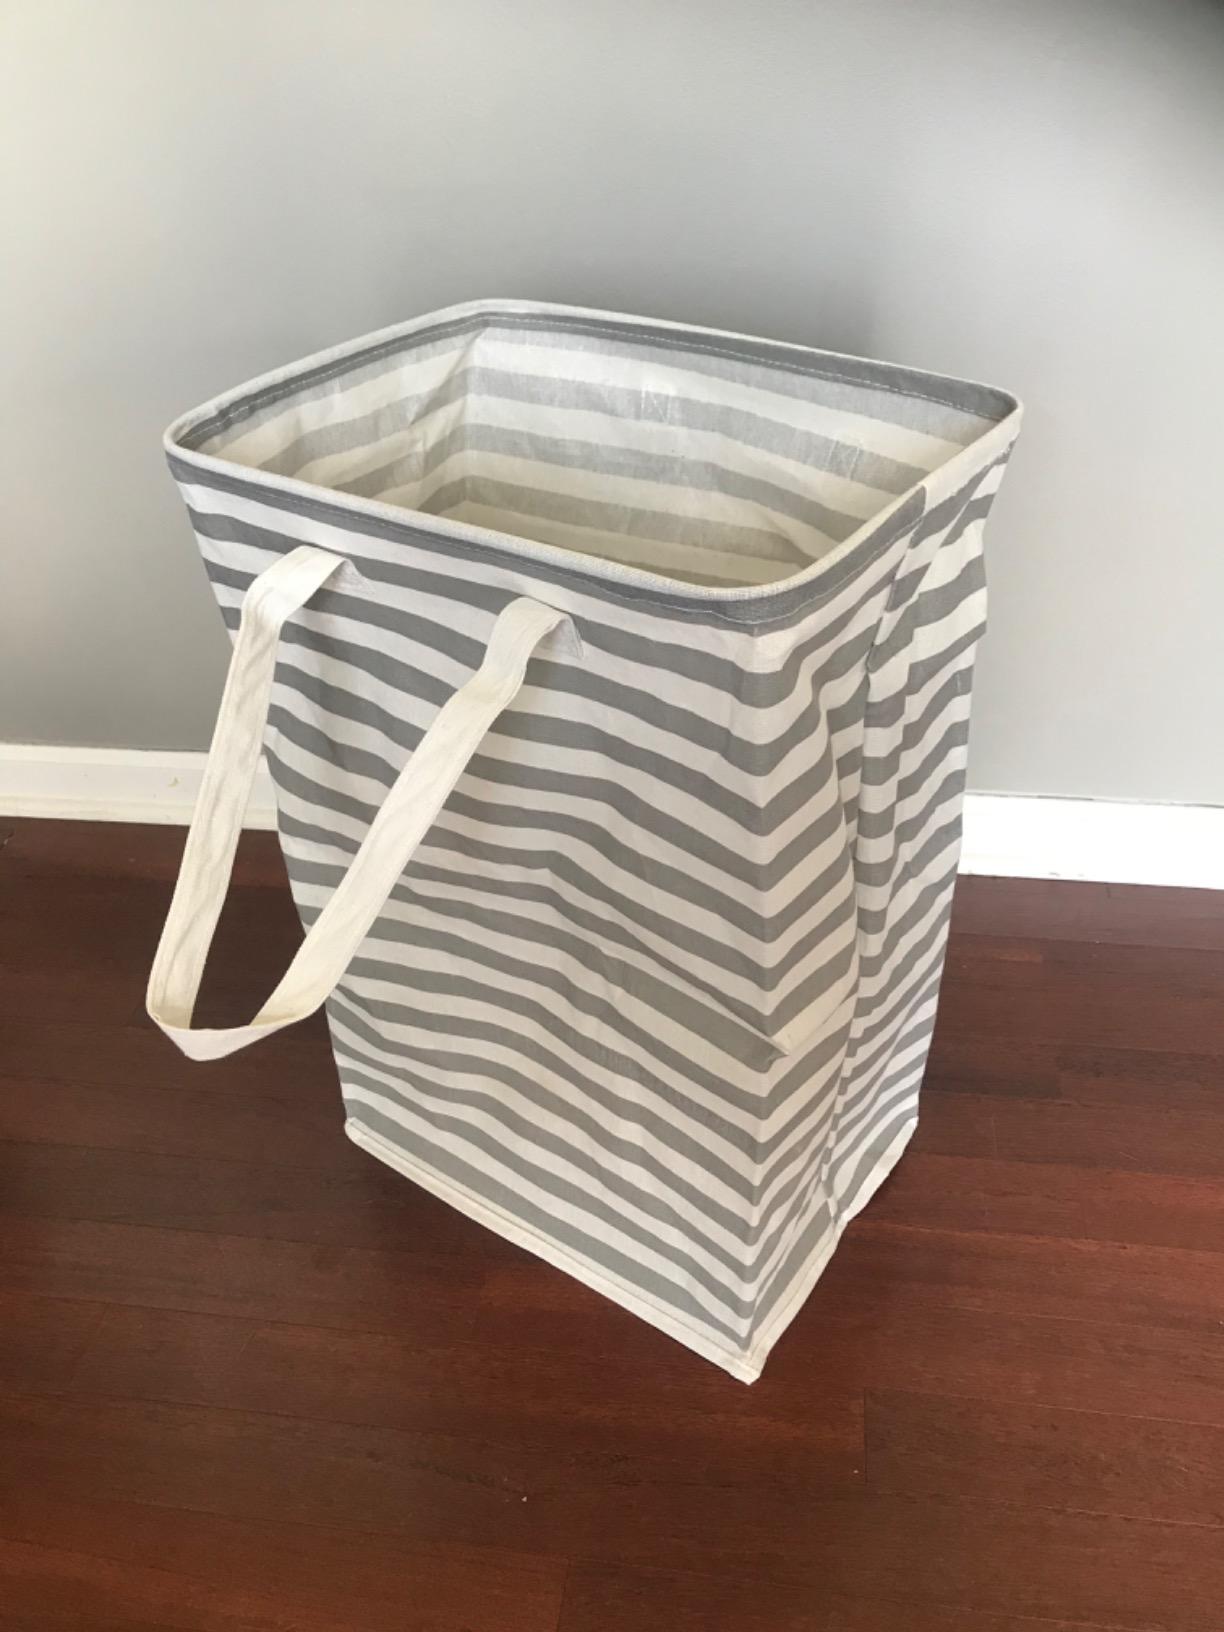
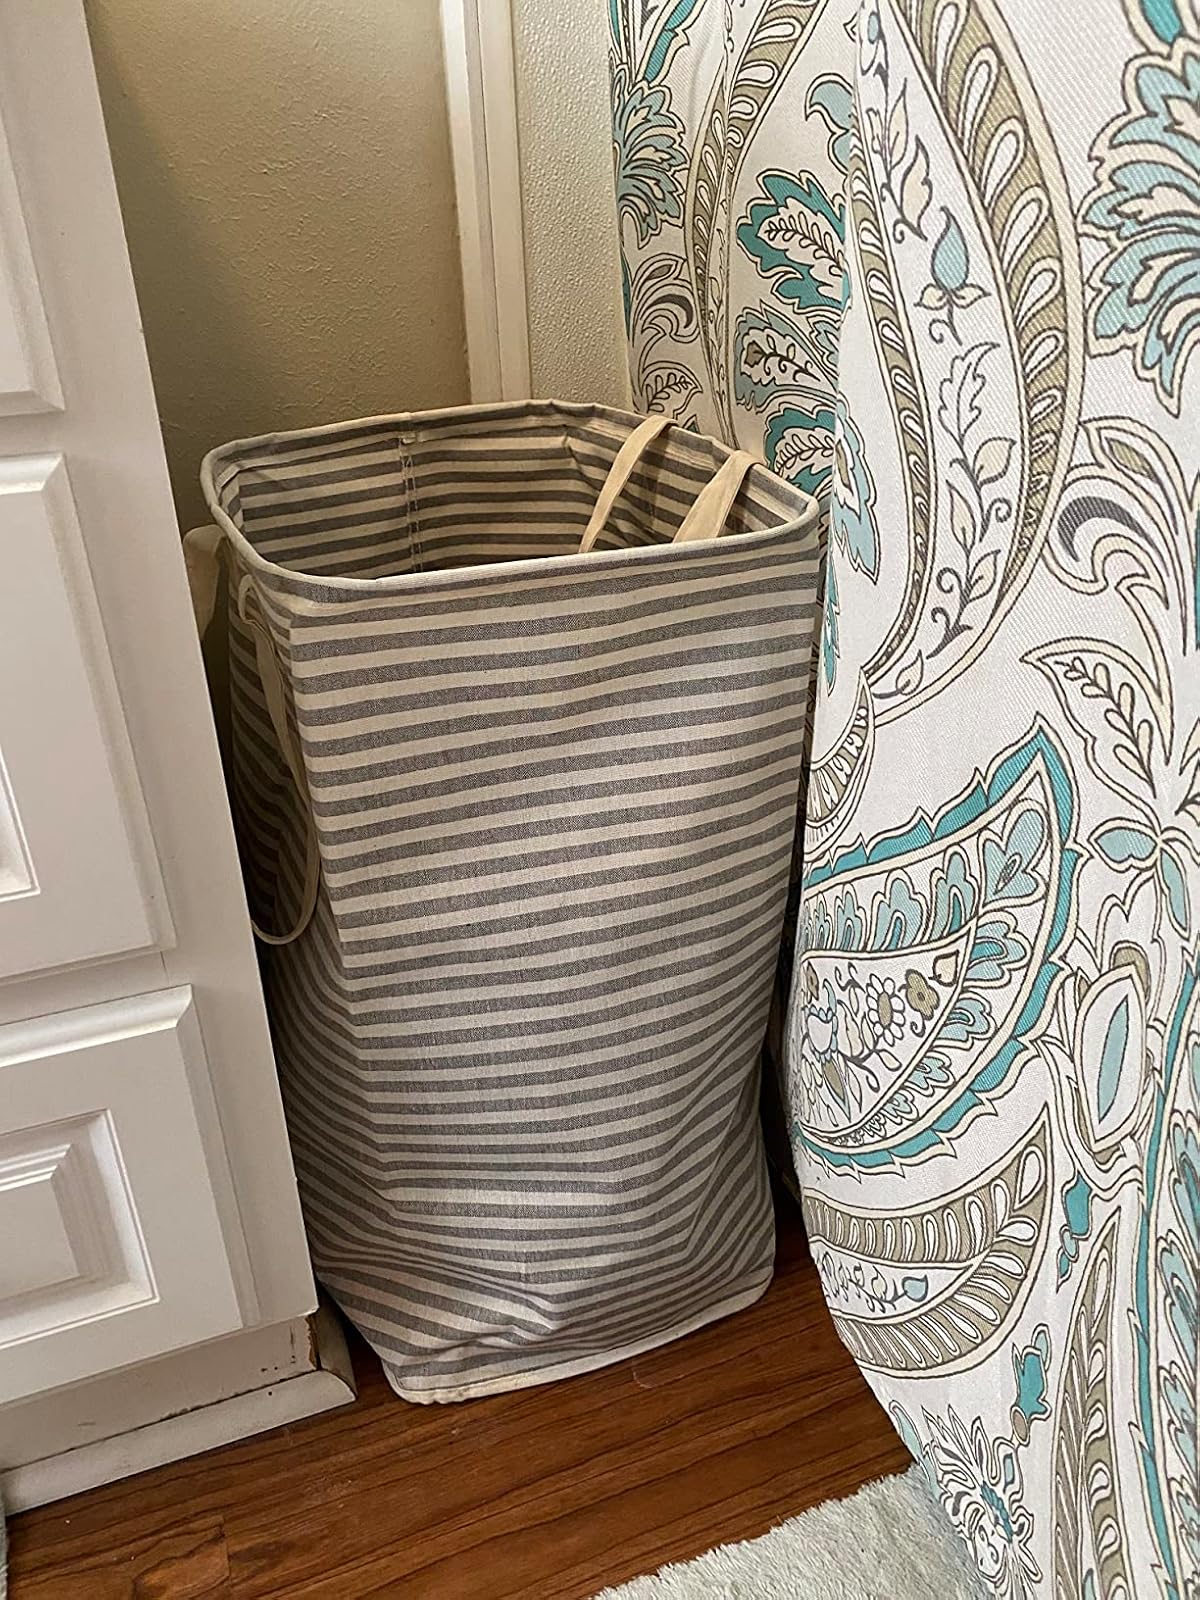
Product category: items_hamper
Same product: no